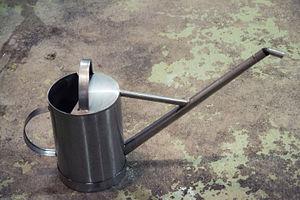
Type arrosoir en inox servant à ouiller les tonneaux de vin
L’ouillette, aussi dénommée ouillotte ou ouilloir, est un outil similaire à un arrosoir. Elle est utilisée pour ouiller les fûts, c'est-à-dire compléter leur niveau, jusqu'à la bonde.
L'ouillage est une action périodique visant à toujours maintenir le niveau maximal des fûts et des cuves de vin dans une cave. Il compense les pertes, ou « consume », dues à l'absorption ou l'évaporation. L'ouillage des fûts peut être réalisé avec un outil spécifique, l'ouillette.